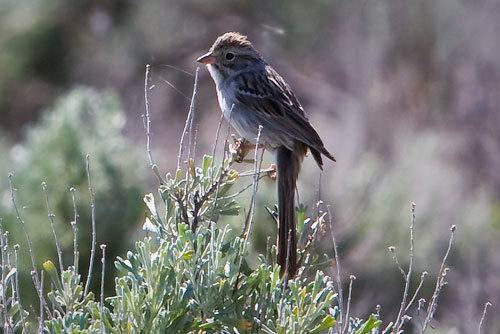
A photo of a brewer sparrow